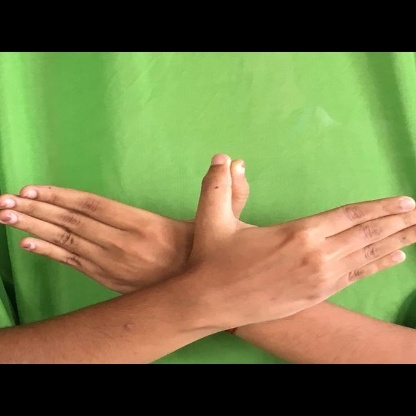
Mudra: Garuda